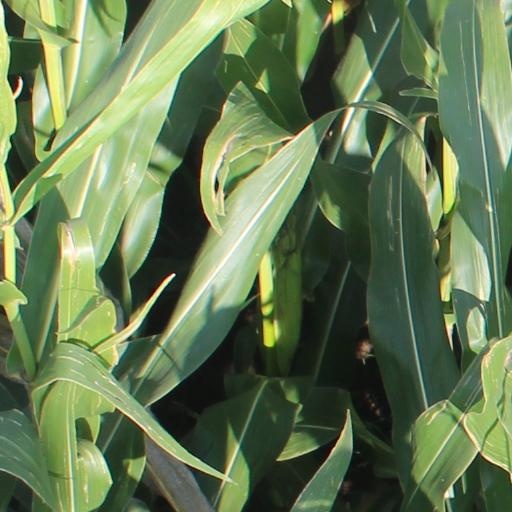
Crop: maize; corn